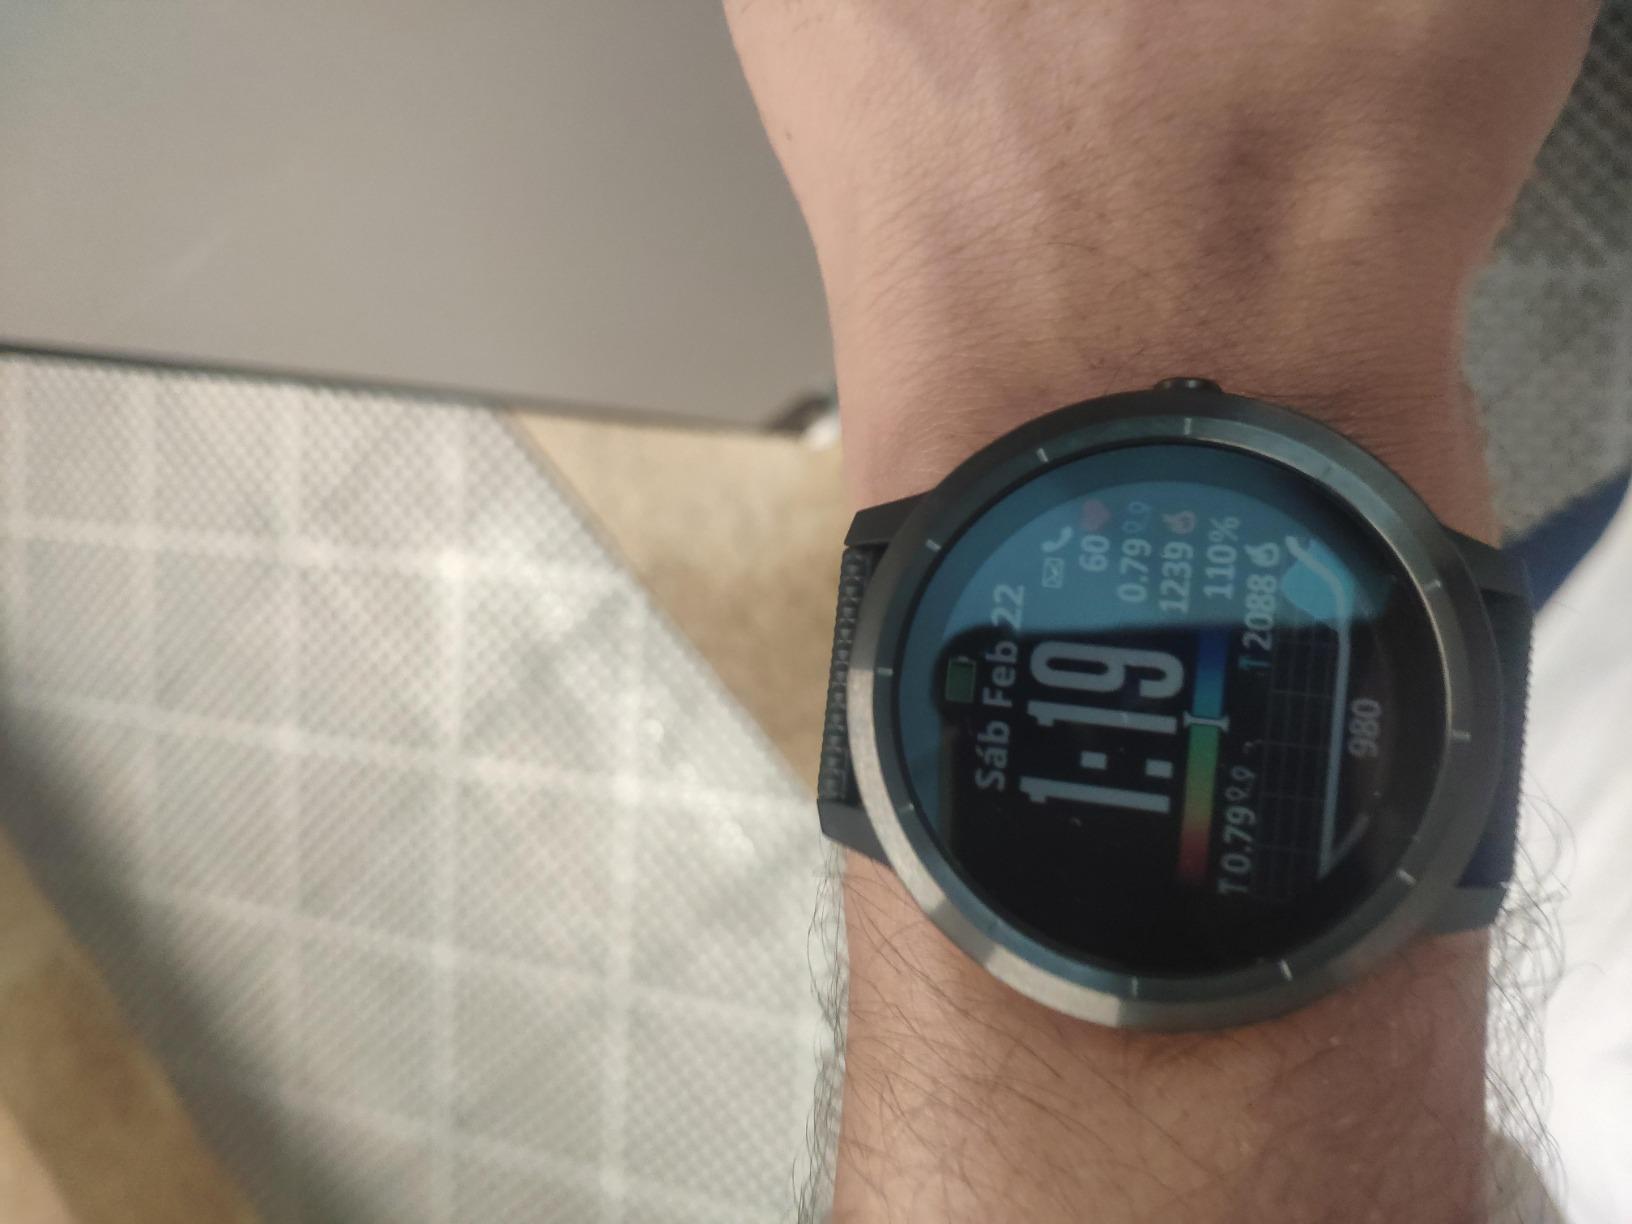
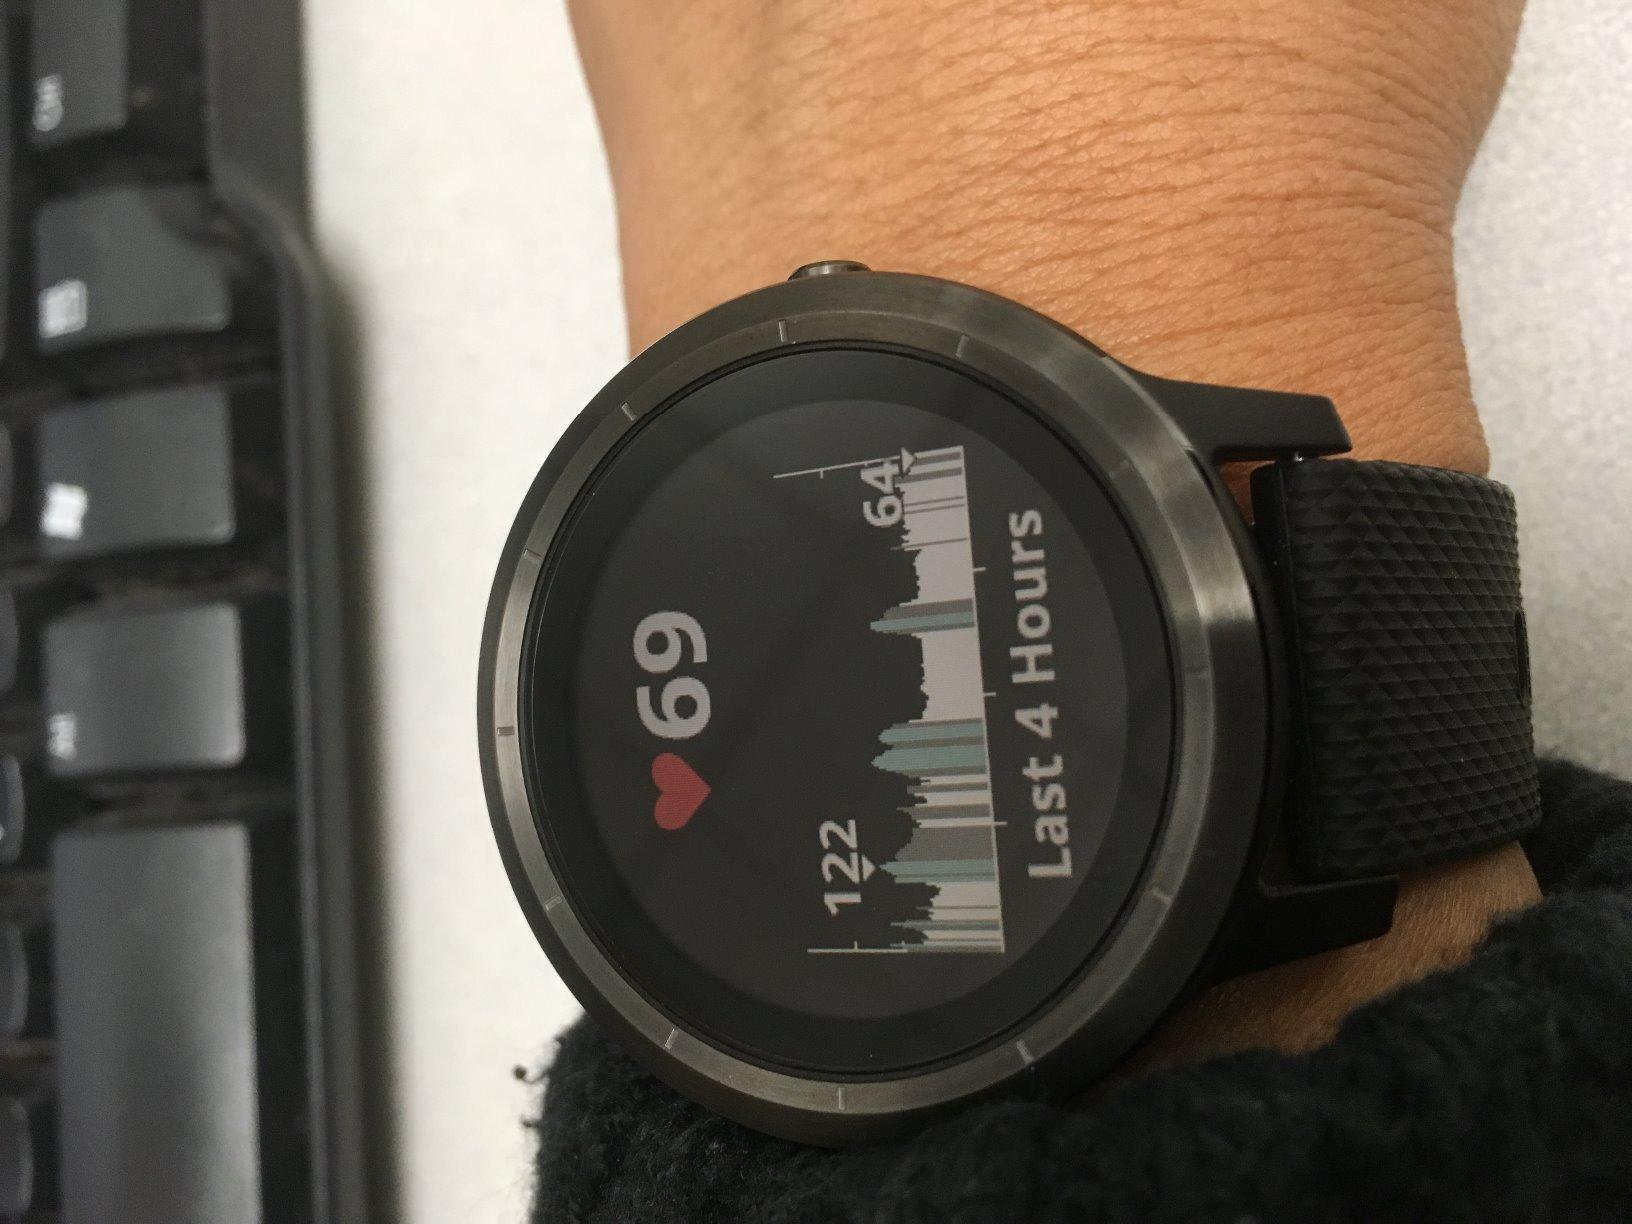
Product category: smartwatch
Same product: yes